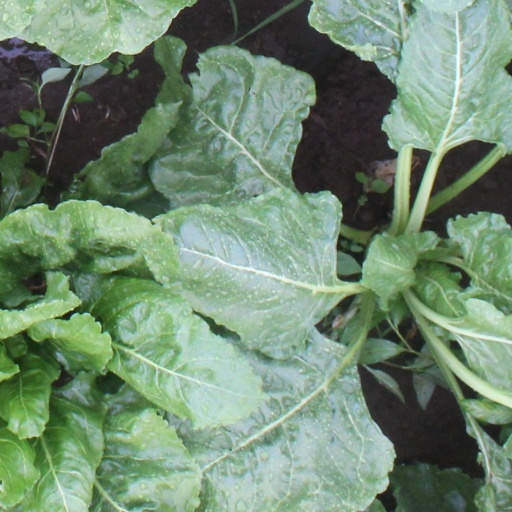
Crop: sugar beet